Archibald Campbell, 9th Earl of Argyll

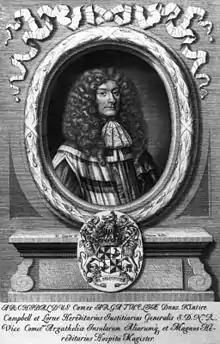
The 9th Earl of Argyll, engraving "from life" of c.1680 by David Loggan

In May 1654, Cromwell published his "Ordinance of Pardon and Grace to the People of Scotland", offering a general pardon for acts during the conflict. Lorne was, however, among the numerous exceptions to the pardon. In June he was reported as being reconciled with his father, Argyll, and as helping him to raise men for the English. The report was probably wrong, as in September he managed to capture a vessel loaded with provisions for Argyll's men.